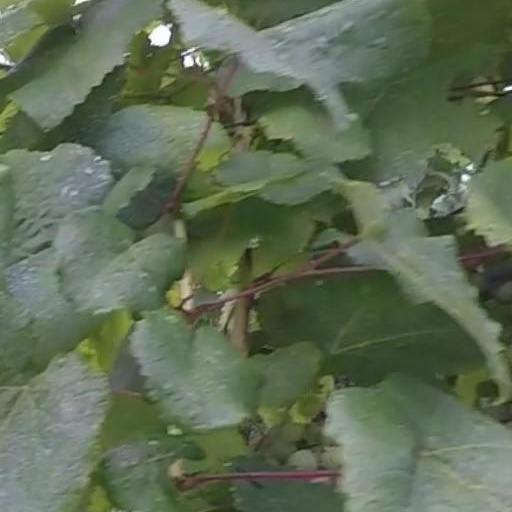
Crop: grape